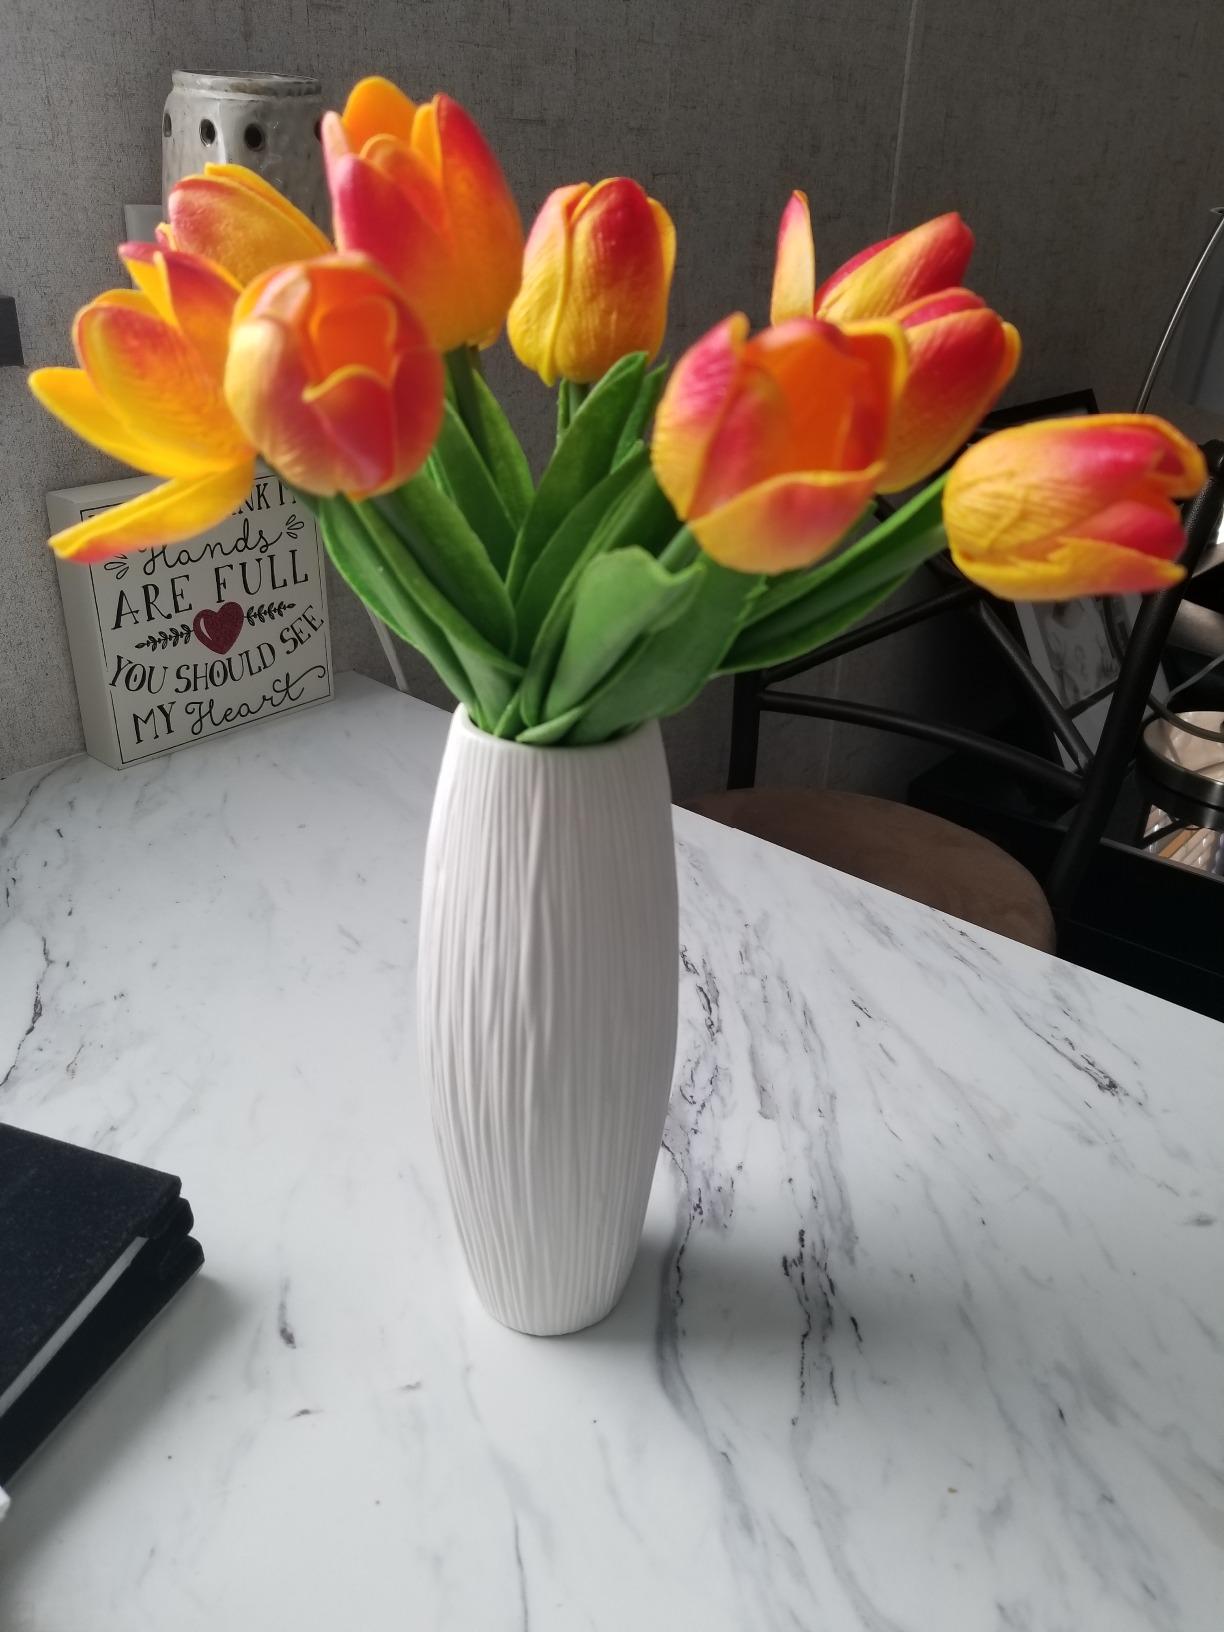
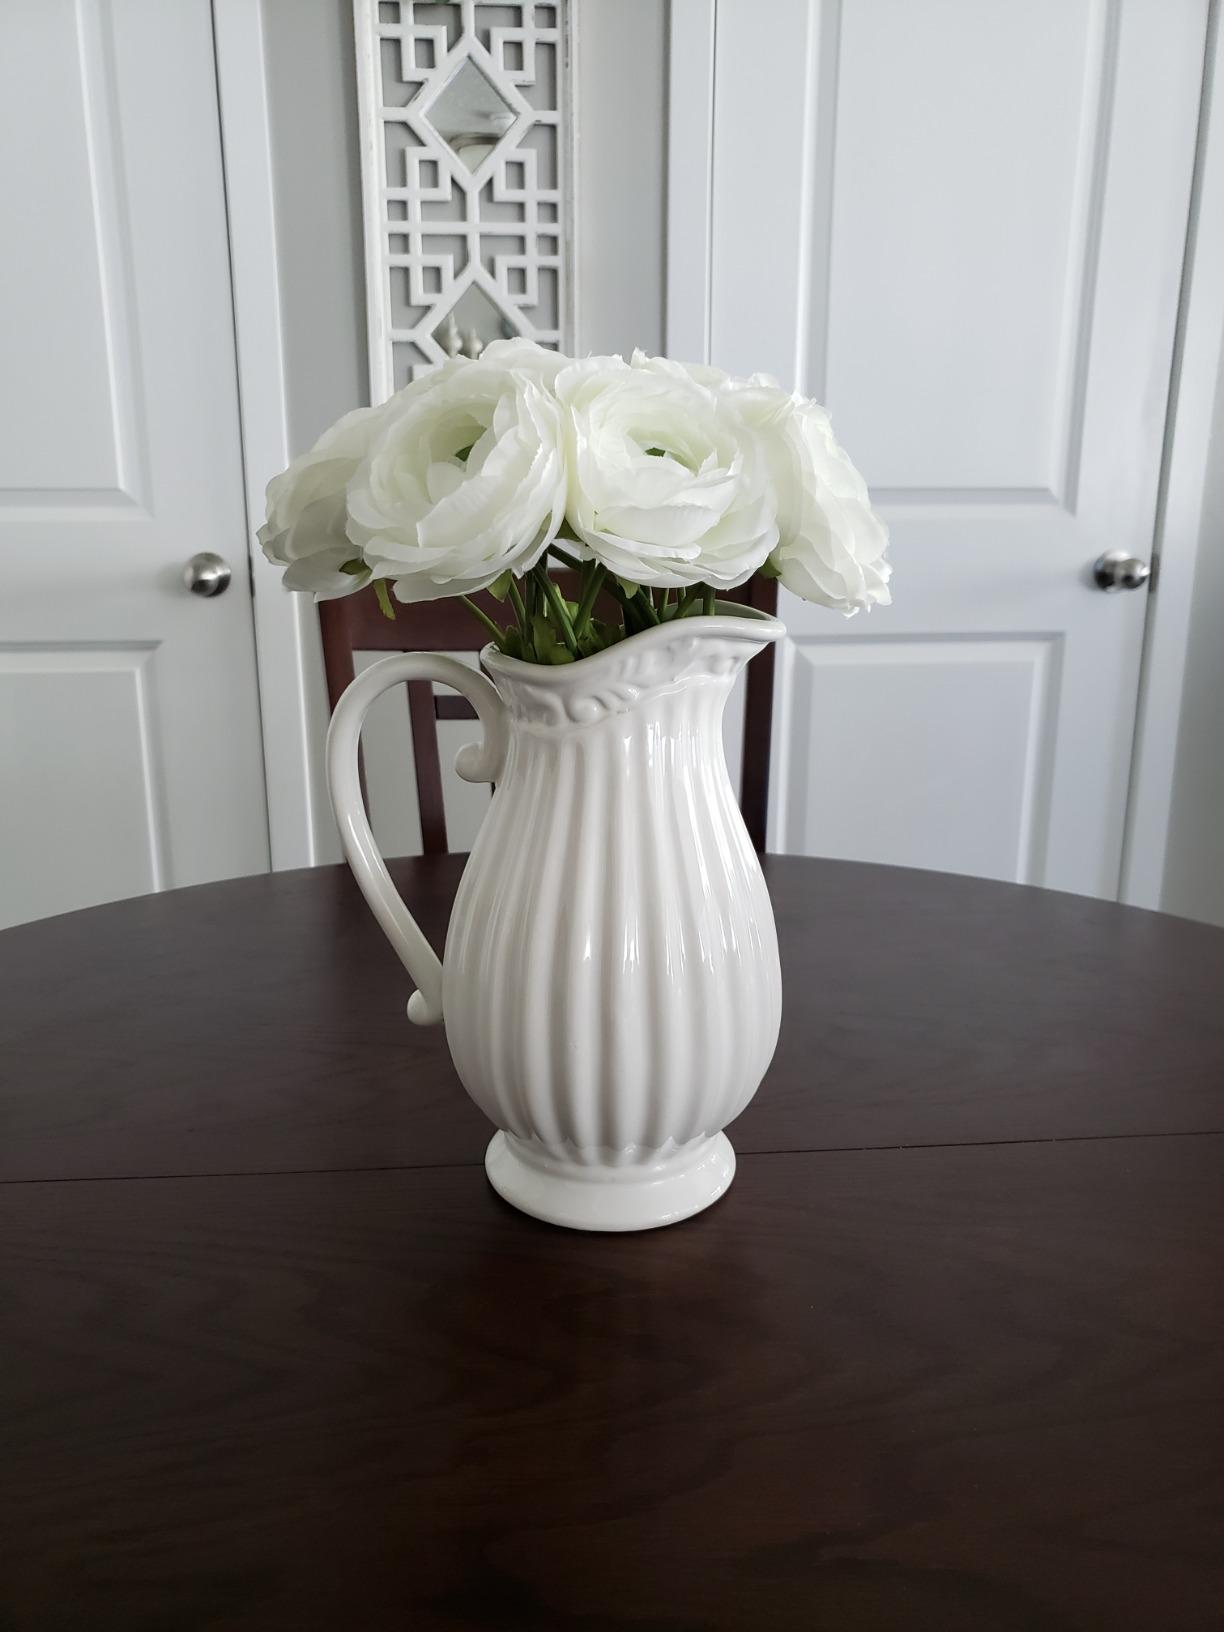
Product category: vase
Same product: no